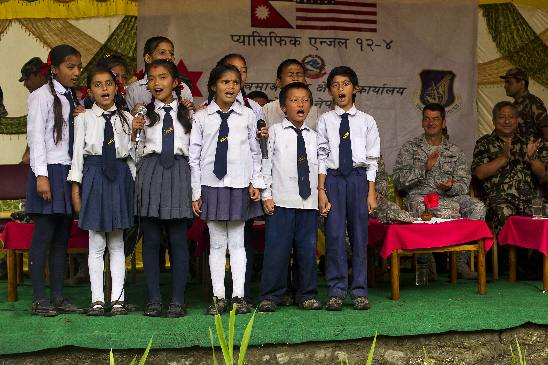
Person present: Yes